Answer in natural language. Considering the relative positions, where is brown wooden dresser with three drawers (highlighted by a blue box) with respect to Television (highlighted by a red box)? Choose between the following options: above or below
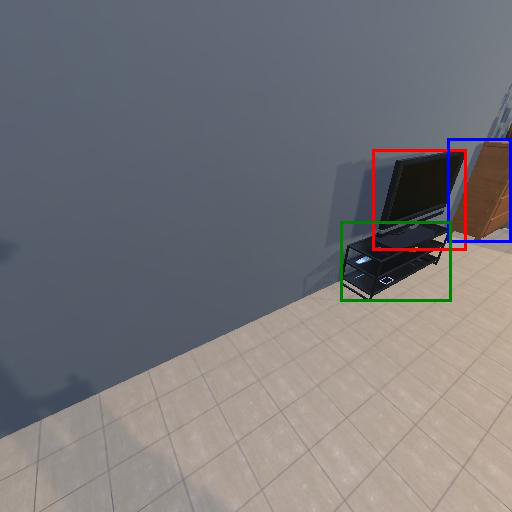
<answer>above</answer>